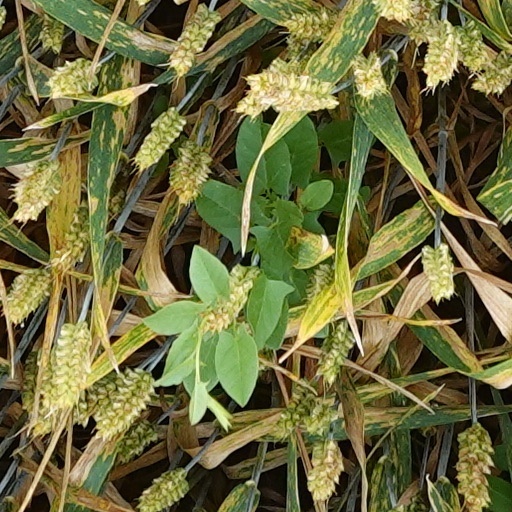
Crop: wheat